Taj Samudra

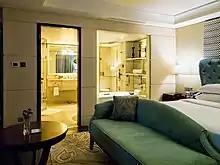

The hotel has six restaurants, Navratna, an Indian restaurant, Golden Dragon, a Chinese cuisine restaurant, Crab Factory, the hotel's seafood restaurant, Ports of Call, a buffet and à la carte restaurant, and Pebbles and Lattice, two lounges that serve finger food. The hotel's other amenities include a swimming pool, tennis and squash courts, and a fitness centre. Taj Samudra also has a business centre and provides conference facilities.